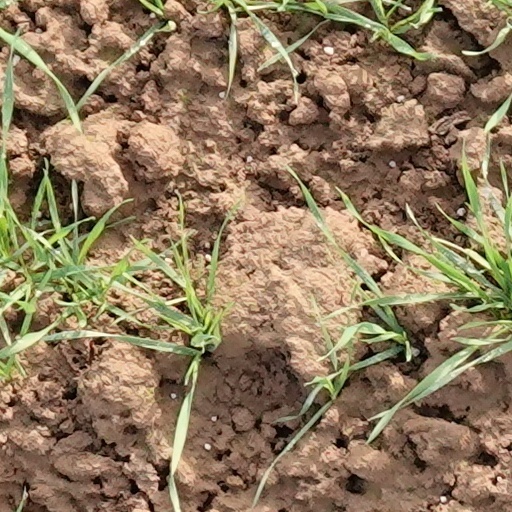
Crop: wheat